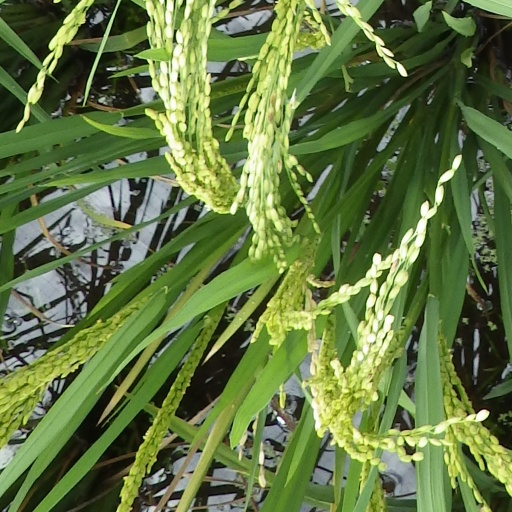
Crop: rice